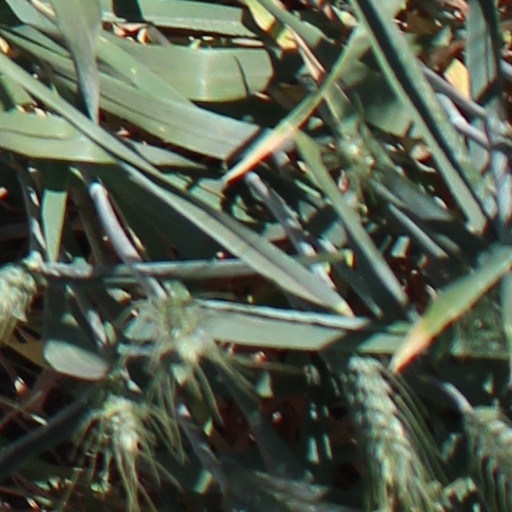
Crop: wheat